Mika'el Abiy

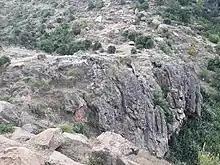
Rubaksa tufa plug

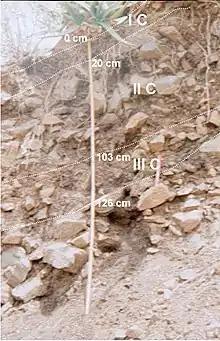
Humi-Cumuliskeletic Regosol at Kuliheni (upper Harena)

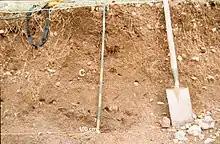
Humi-Cumulicalcaric Regosol at May Addi Abagie in Harena

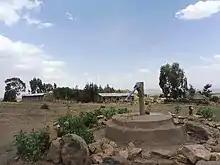
Selam Seret community hand pump

As there are no permanent rivers, the presence of springs is of utmost importance for the local people. The following are the main springs in the tabia: